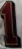
Number: 1